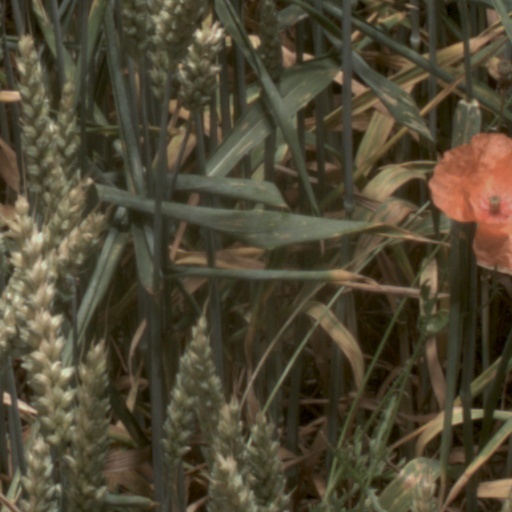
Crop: wheat